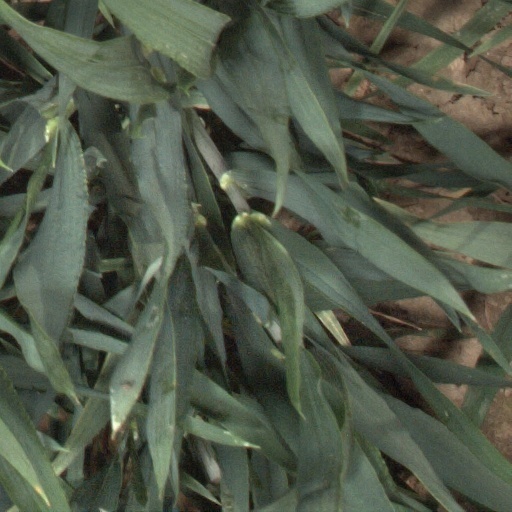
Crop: wheat